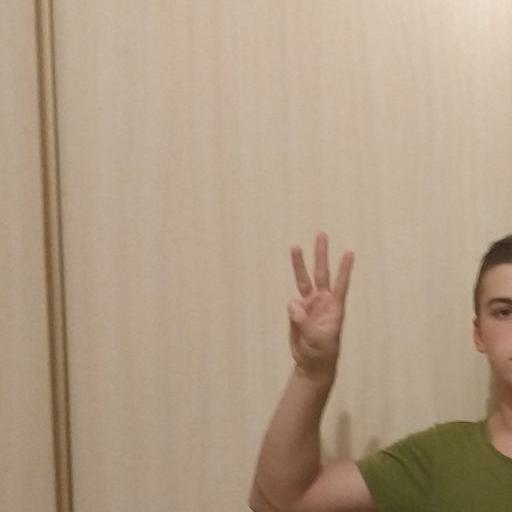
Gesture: three